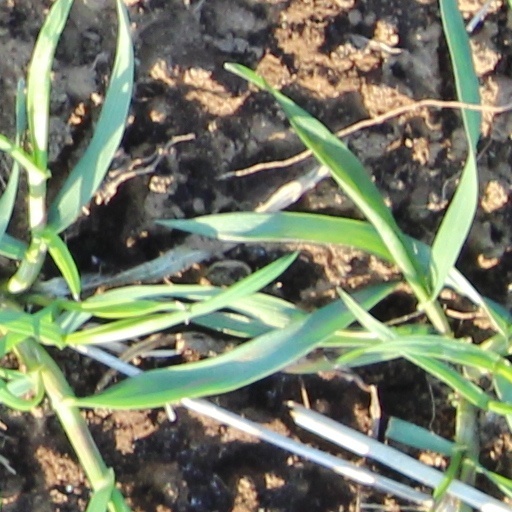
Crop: wheat